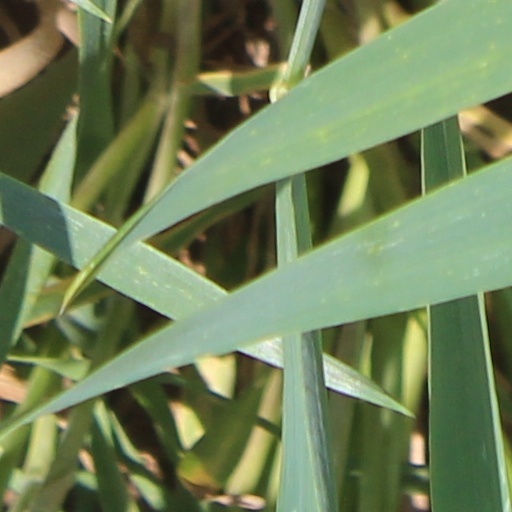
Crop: wheat